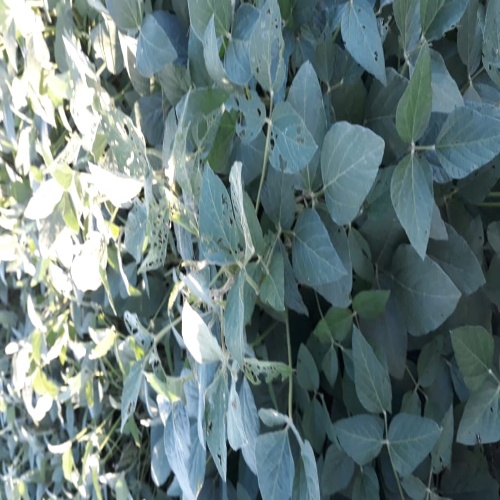
Label: Caterpillar